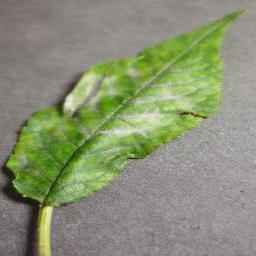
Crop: cherry
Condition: (including_sour)_powdery_mildew